Larry Christenson

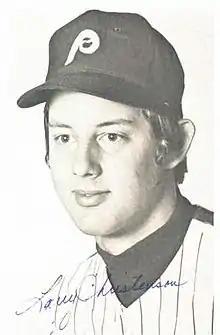
Christenson in 1973

Christenson was selected third overall in the first round by the Phillies in the 1972 MLB draft, just one day after his graduation.